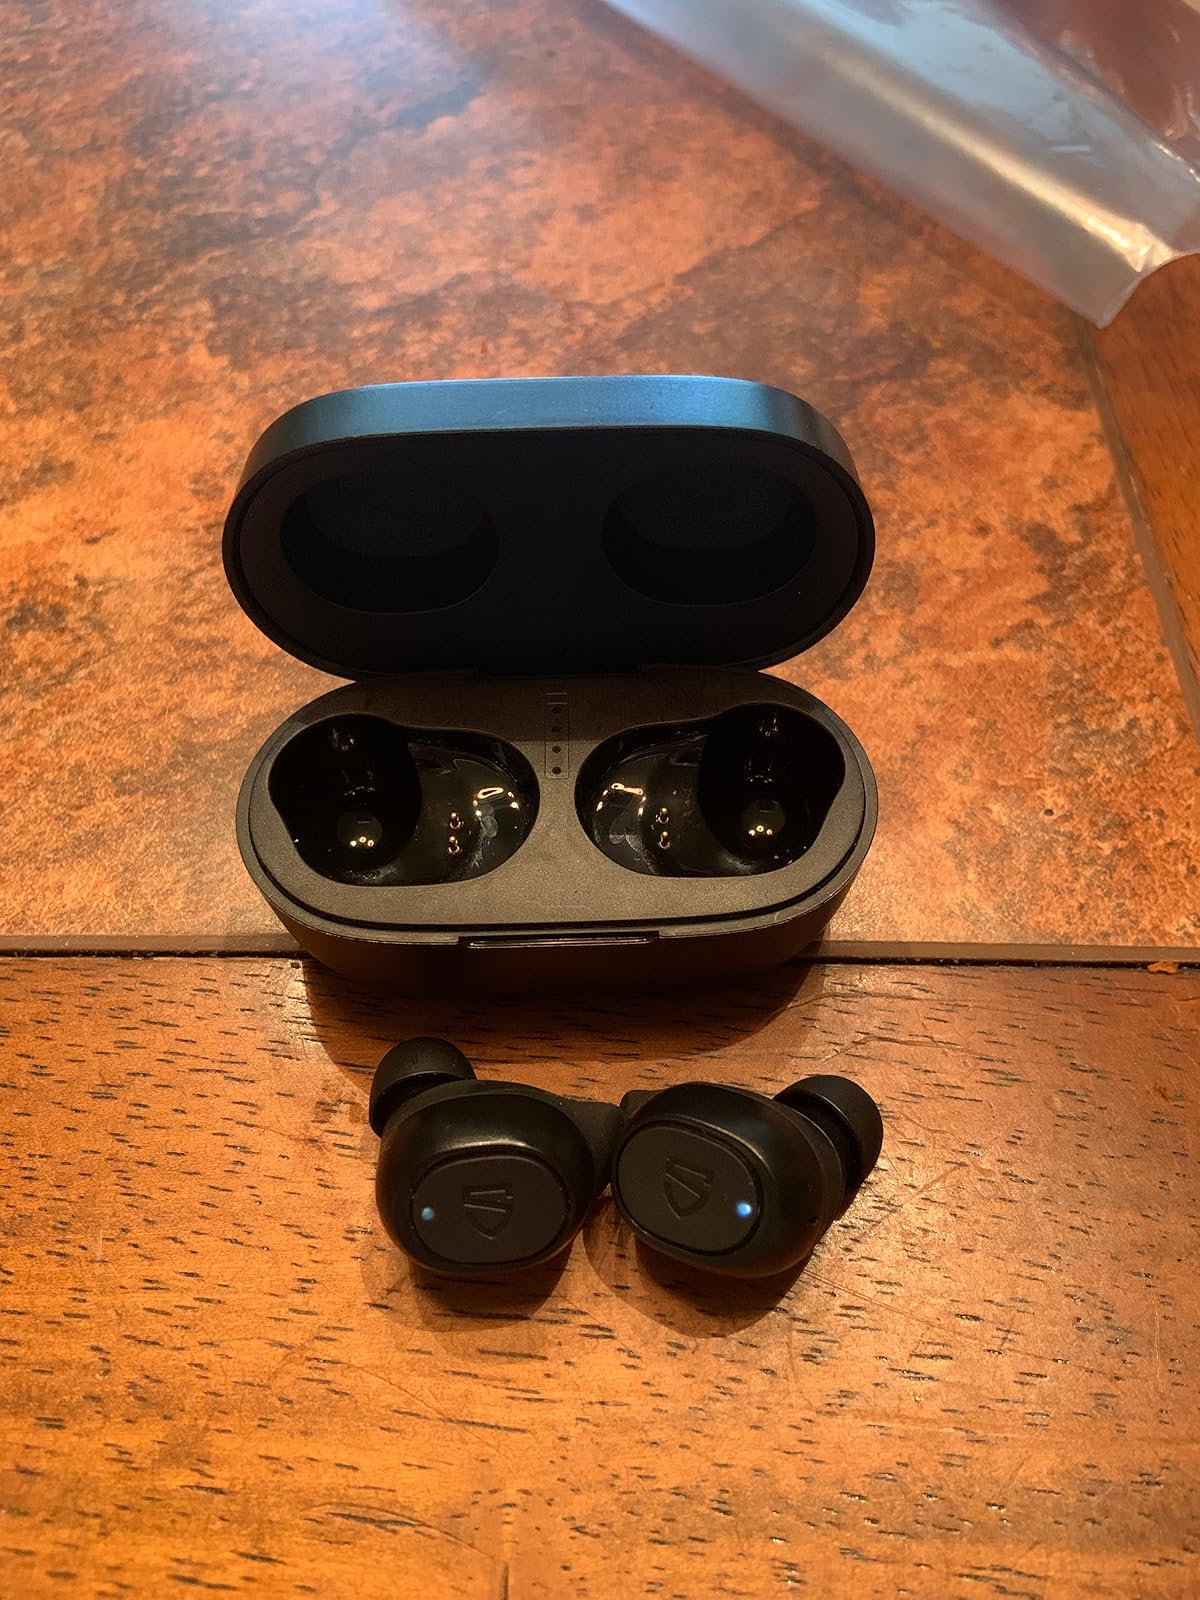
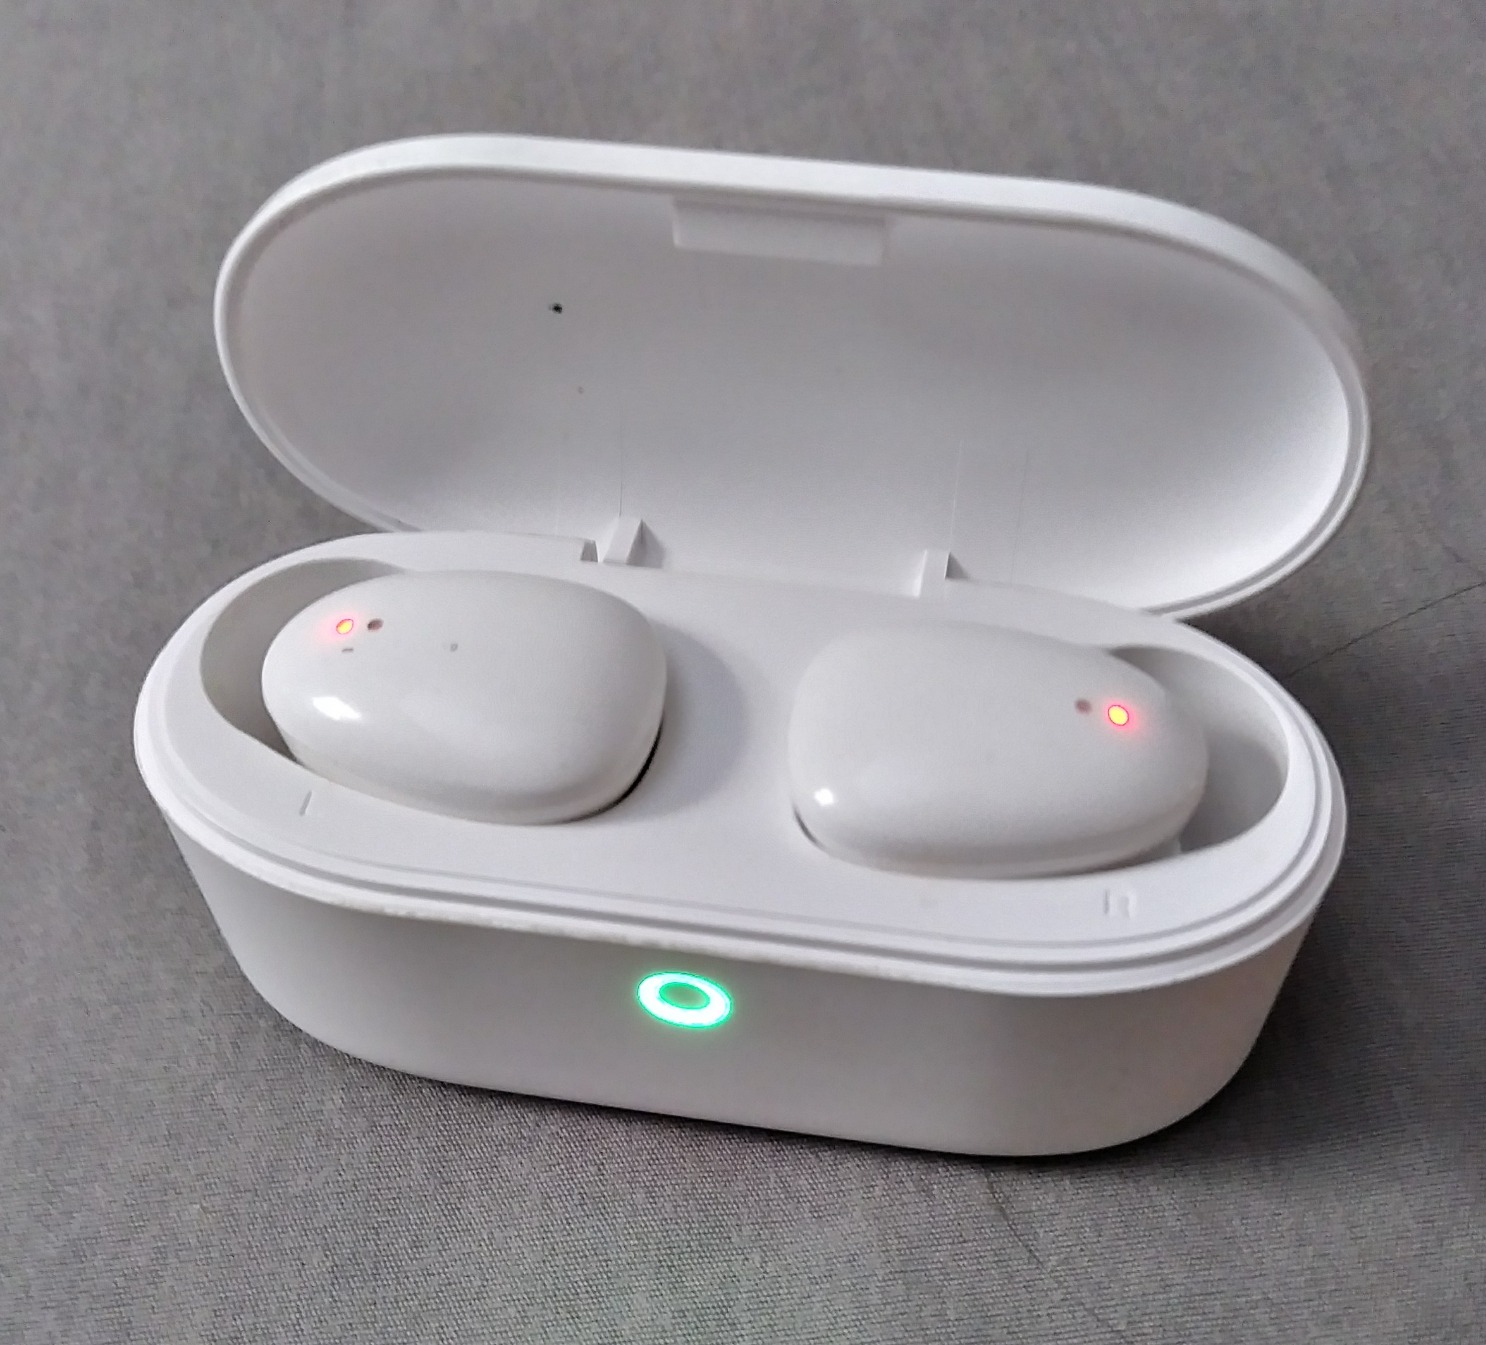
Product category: earbuds
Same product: no